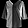
Label: T - shirt / top